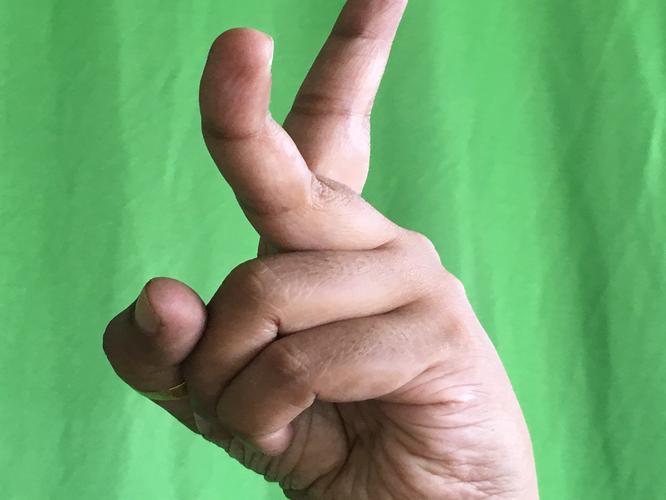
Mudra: Katrimukha
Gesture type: single_hand